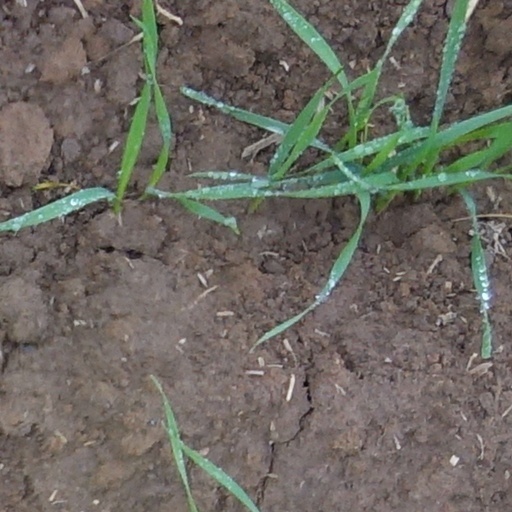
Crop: wheat